Carol Buckley

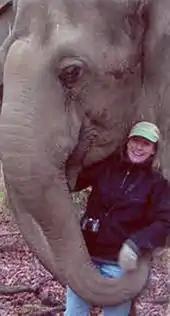
Buckley and Tarra

In November 1994, Buckley, with a bank loan, bought 112 acres in Hohenwald, Tennessee. Buckley built a barn for Tarra and co-founded The Elephant Sanctuary (Hohenwald) in Tennessee, the first natural habitat refuge for sick, old, and needy elephants. Today, the Elephant Sanctuary (Hohenwald) is , housing African and Asian elephants in three separate sections with four barns, enclosed by of fencing.